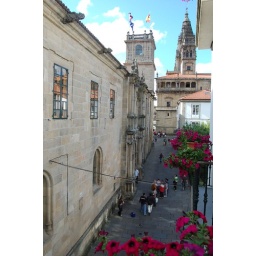
From my Hostal balcony. The Cathedral towers are in the background, and a University building on the left.